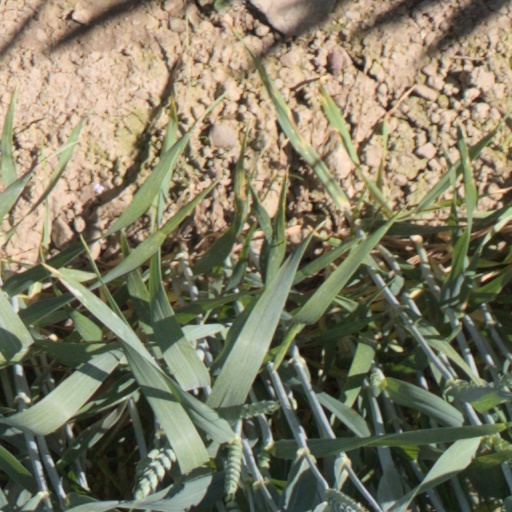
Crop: wheat